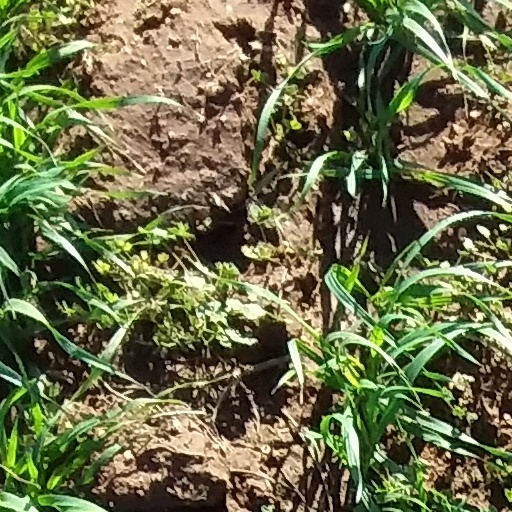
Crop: wheat